67th Missile Squadron

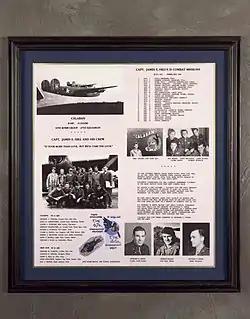

The squadron returned to VIII Bomber Command operations and supported the Allied Invasion of France in June 1944 by attacking strongpoints in the beachhead area and transportation targets behind the front line. The group aided the Caen offensive and the Saint-Lô breakthrough in July. It dropped food, ammunition and other supplies to troops engaged in the airborne attack on the Netherlands in September. It attacked enemy targets during the Battle of the Bulge between December 1944 and January 1945, by striking bridges, tunnels, rail and road junctions and communications in the battle area. The squadron attacked airfields and transportation in support of the Western Allied Invasion of Germany, and flew a resupply mission during the airborne assault across the Rhine in March 1945. Combat operations concluded with the German capitulation in May 1945.